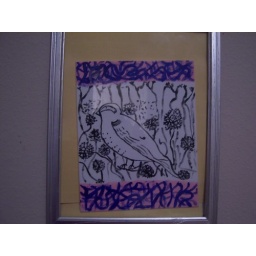
i copied this out of a bio book in hs, on this teeny piece of paper